Antalo Limestone

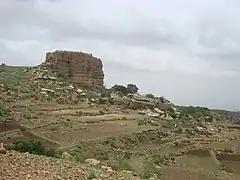
Formation at Kurkura village (Dogua Tembien), holding St. Mika'el's cave

The Antalo Limestone, also known as the Antalo Sequence, is a geological formation in Ethiopia. It is between 300 and 800 metres thick and comprises fossiliferous limestones and marls that were deposited in a reef. Marine microfossils have shown an age between 165 and 150 million years.